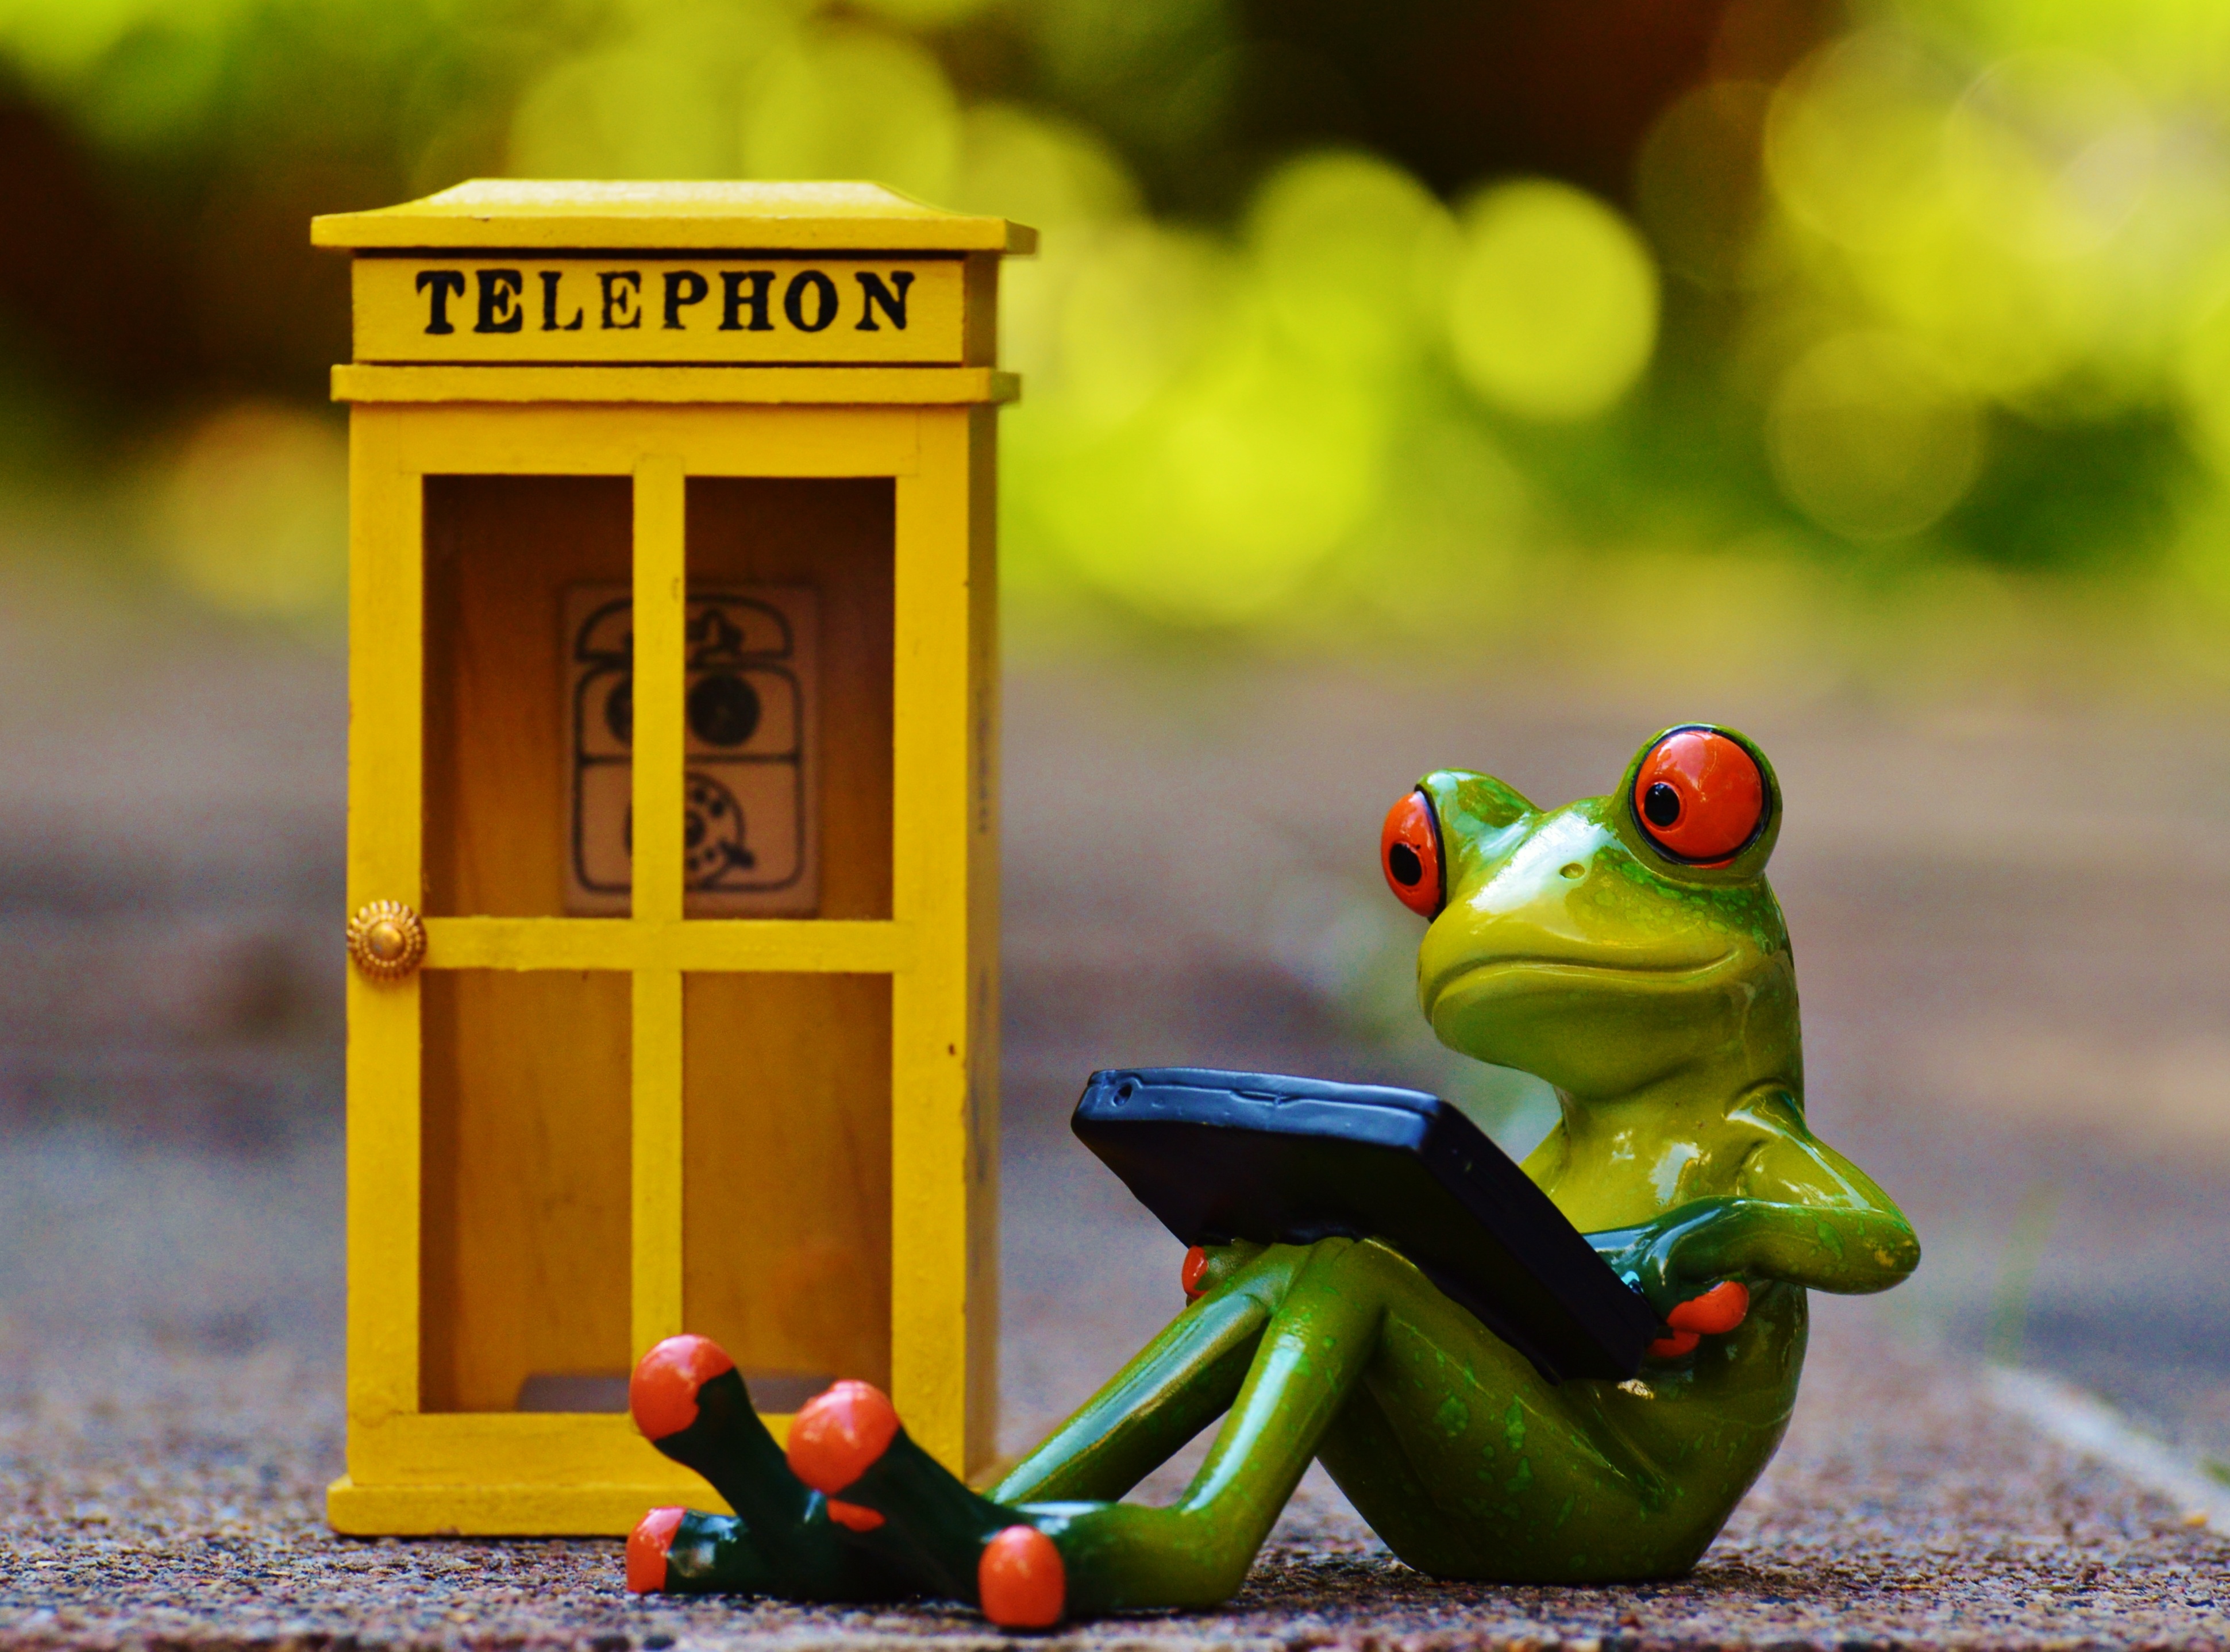
laptop, computer, play, green, red, phone, color, communication, frog, amphibian, yellow, toy, email, call, message, phone booth, telephone house, make the call, record contact